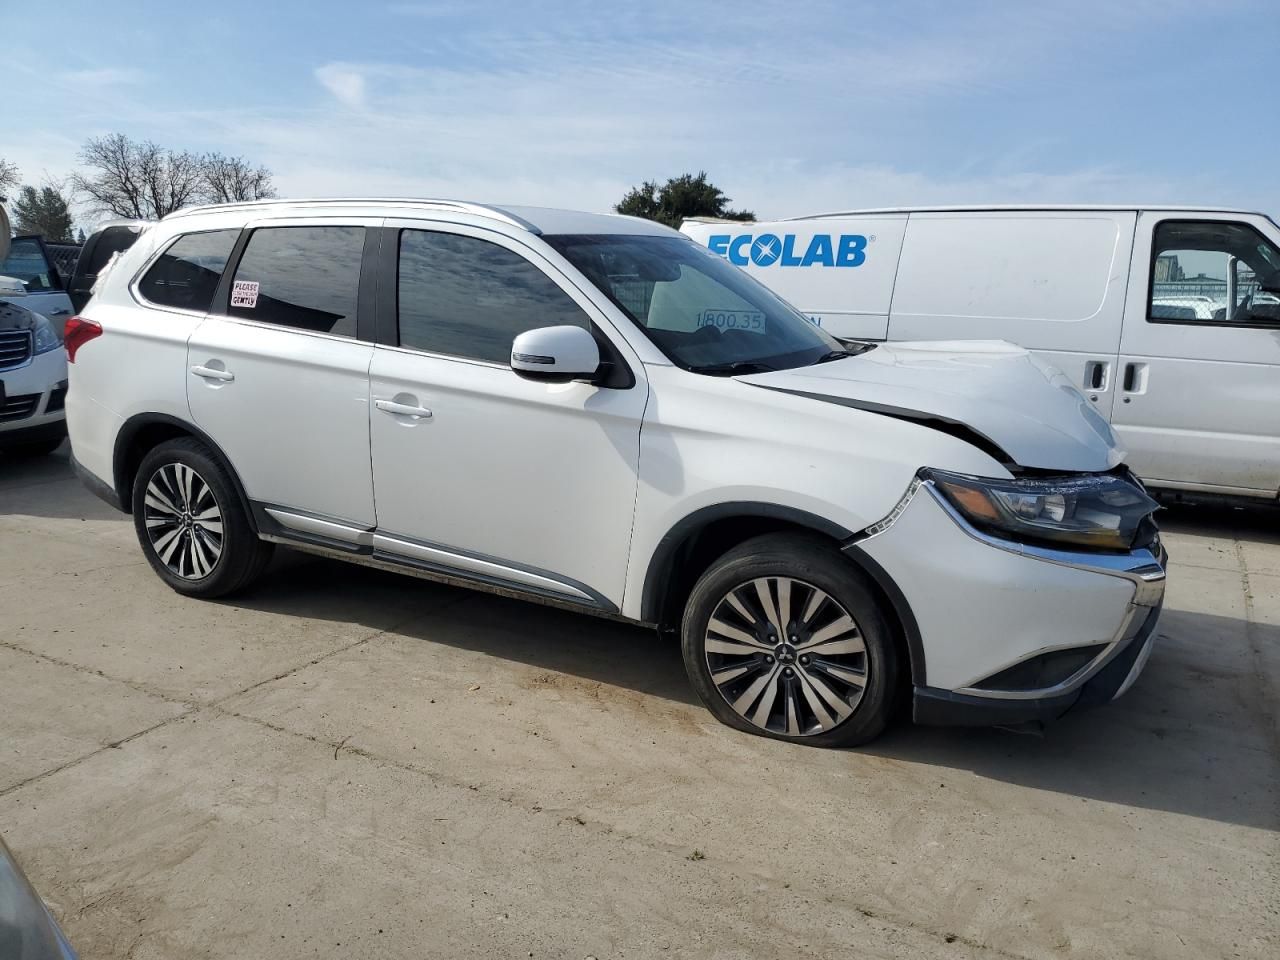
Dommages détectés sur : plaque d'immatriculation avant, pare-choc avant, capot, aile avant droite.
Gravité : majeur